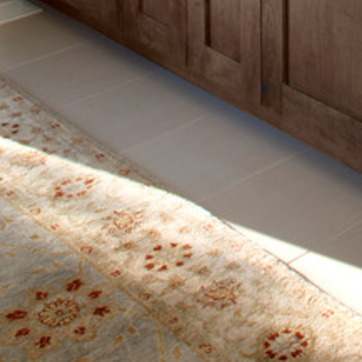
Material: tile